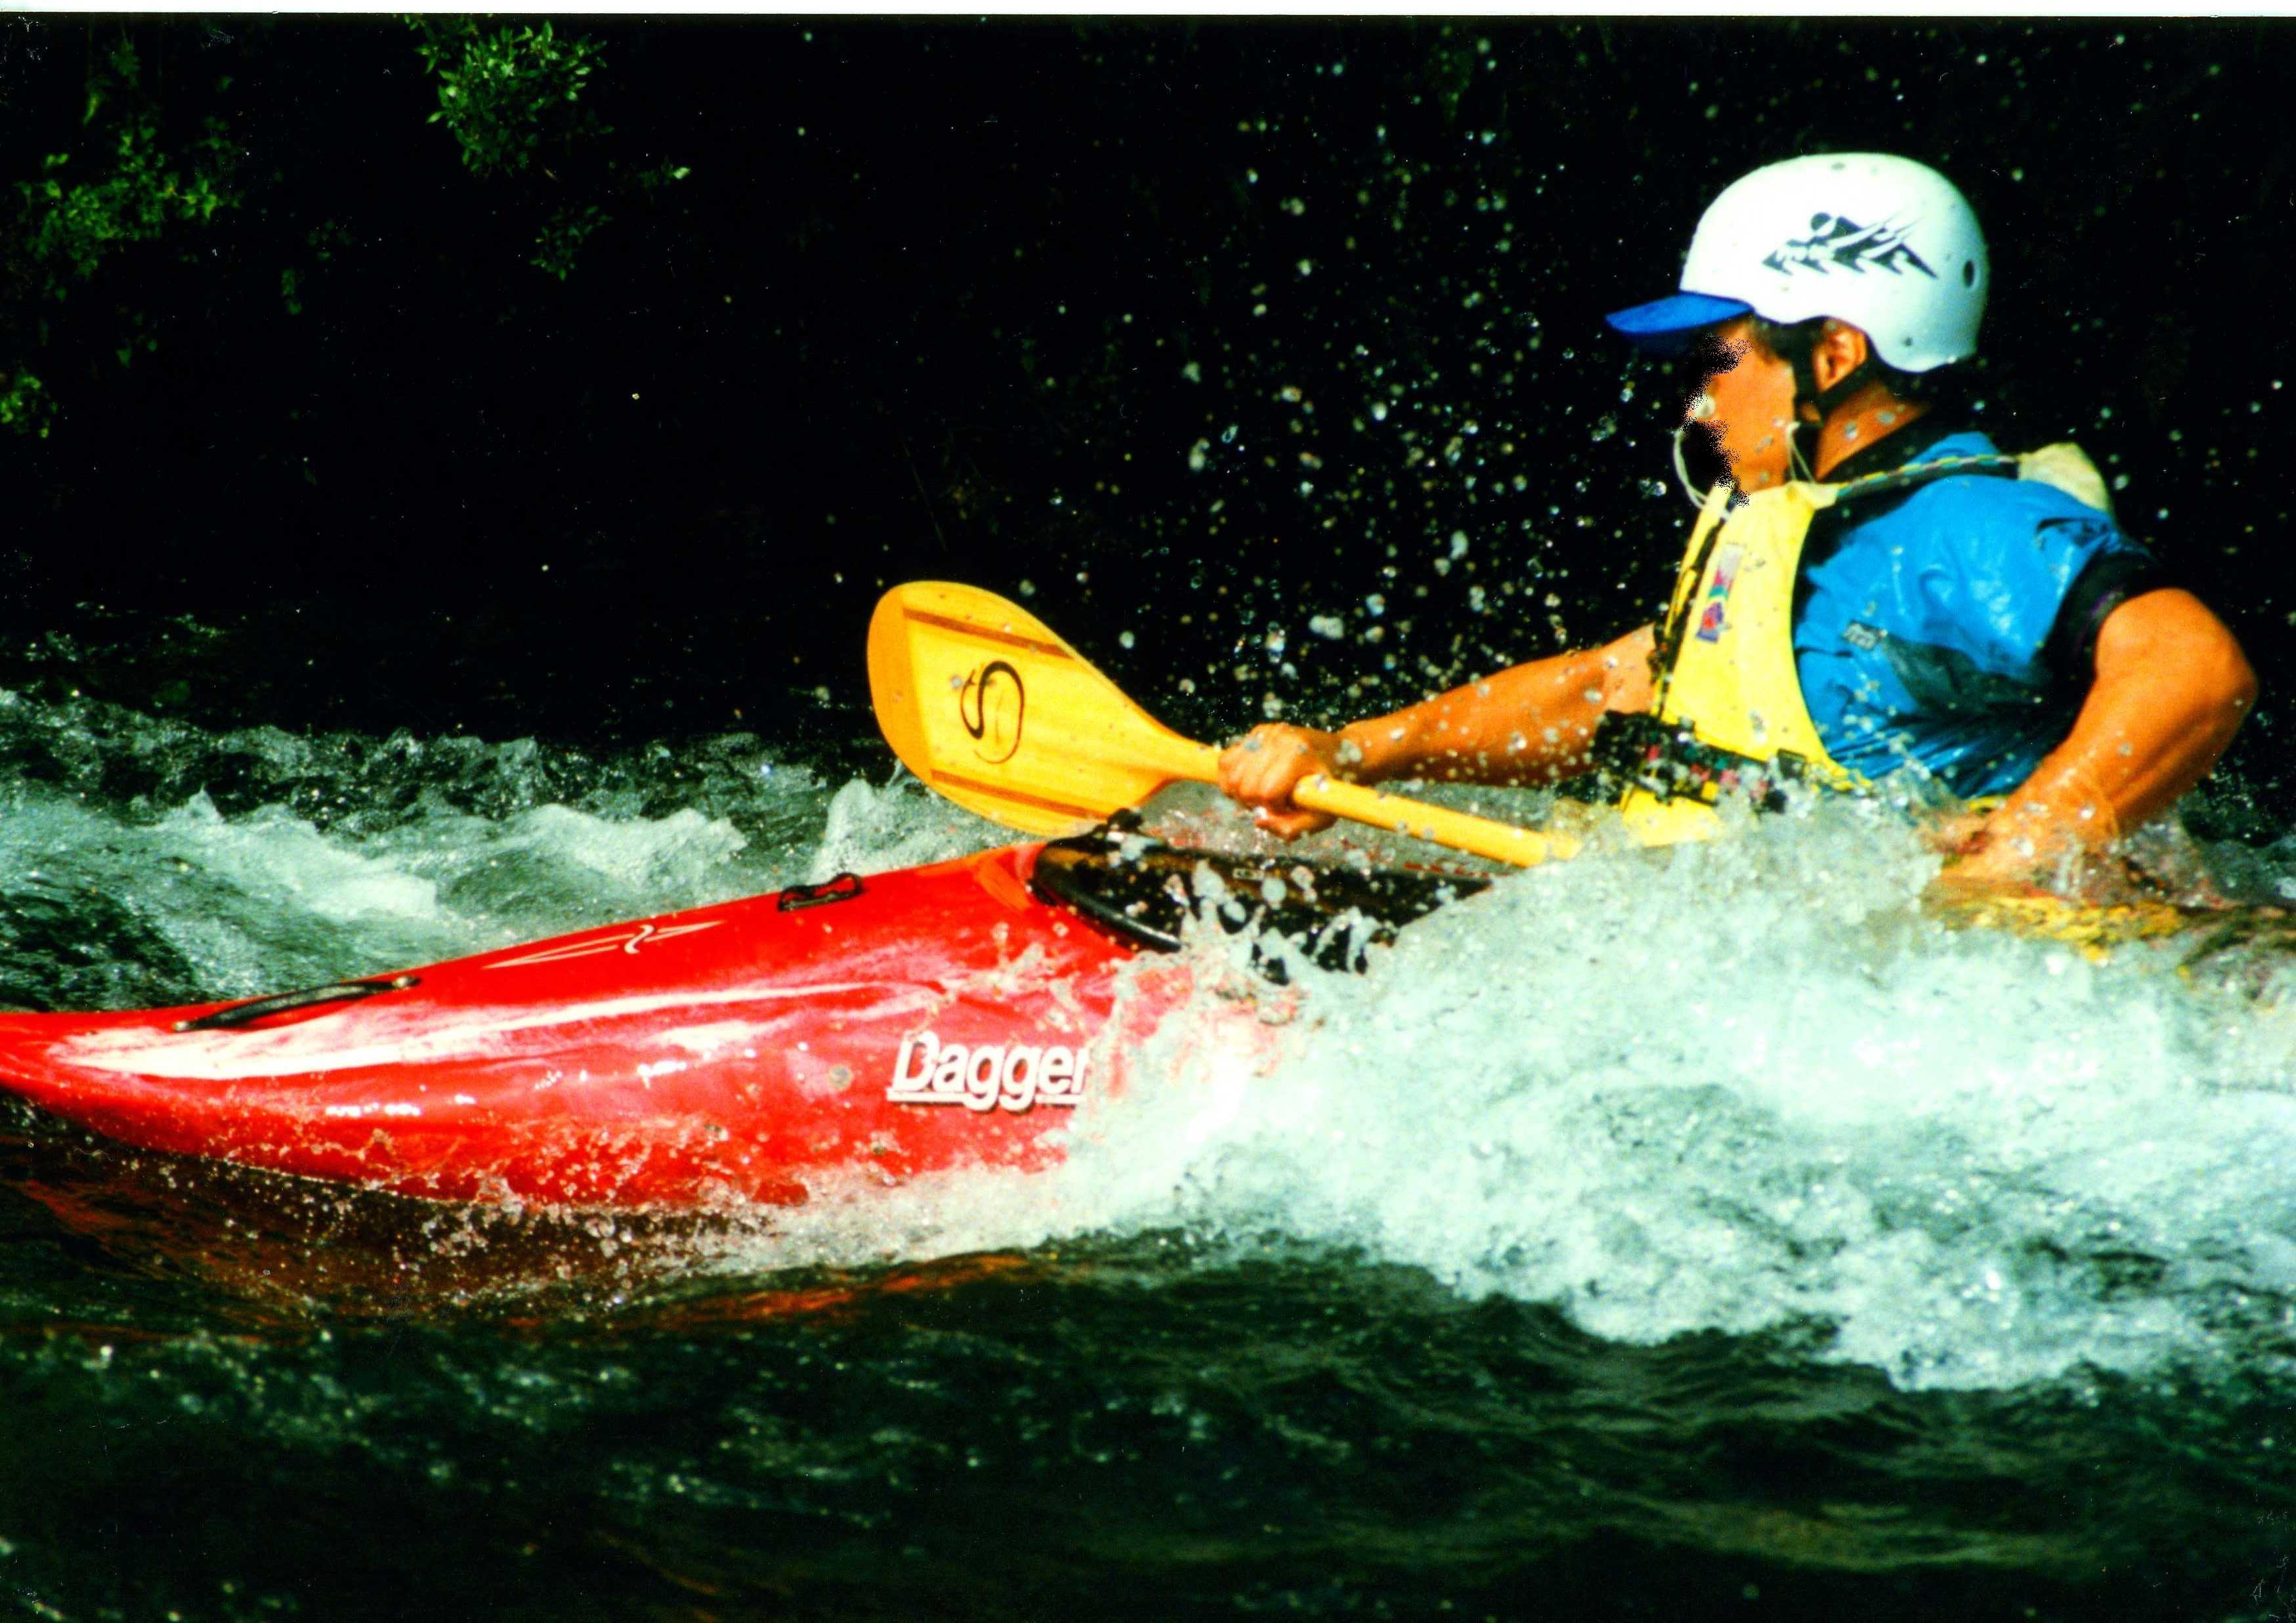
man, water, sport, boat, canoe, recreation, oar, paddle, vehicle, extreme sport, kayak, healthy, activity, sports equipment, boating, rapids, kayaking, watercraft, white water, canoeing, water sports, cardio, water sport, kayaker, sea kayak, canoe sprint, whitewater kayaking